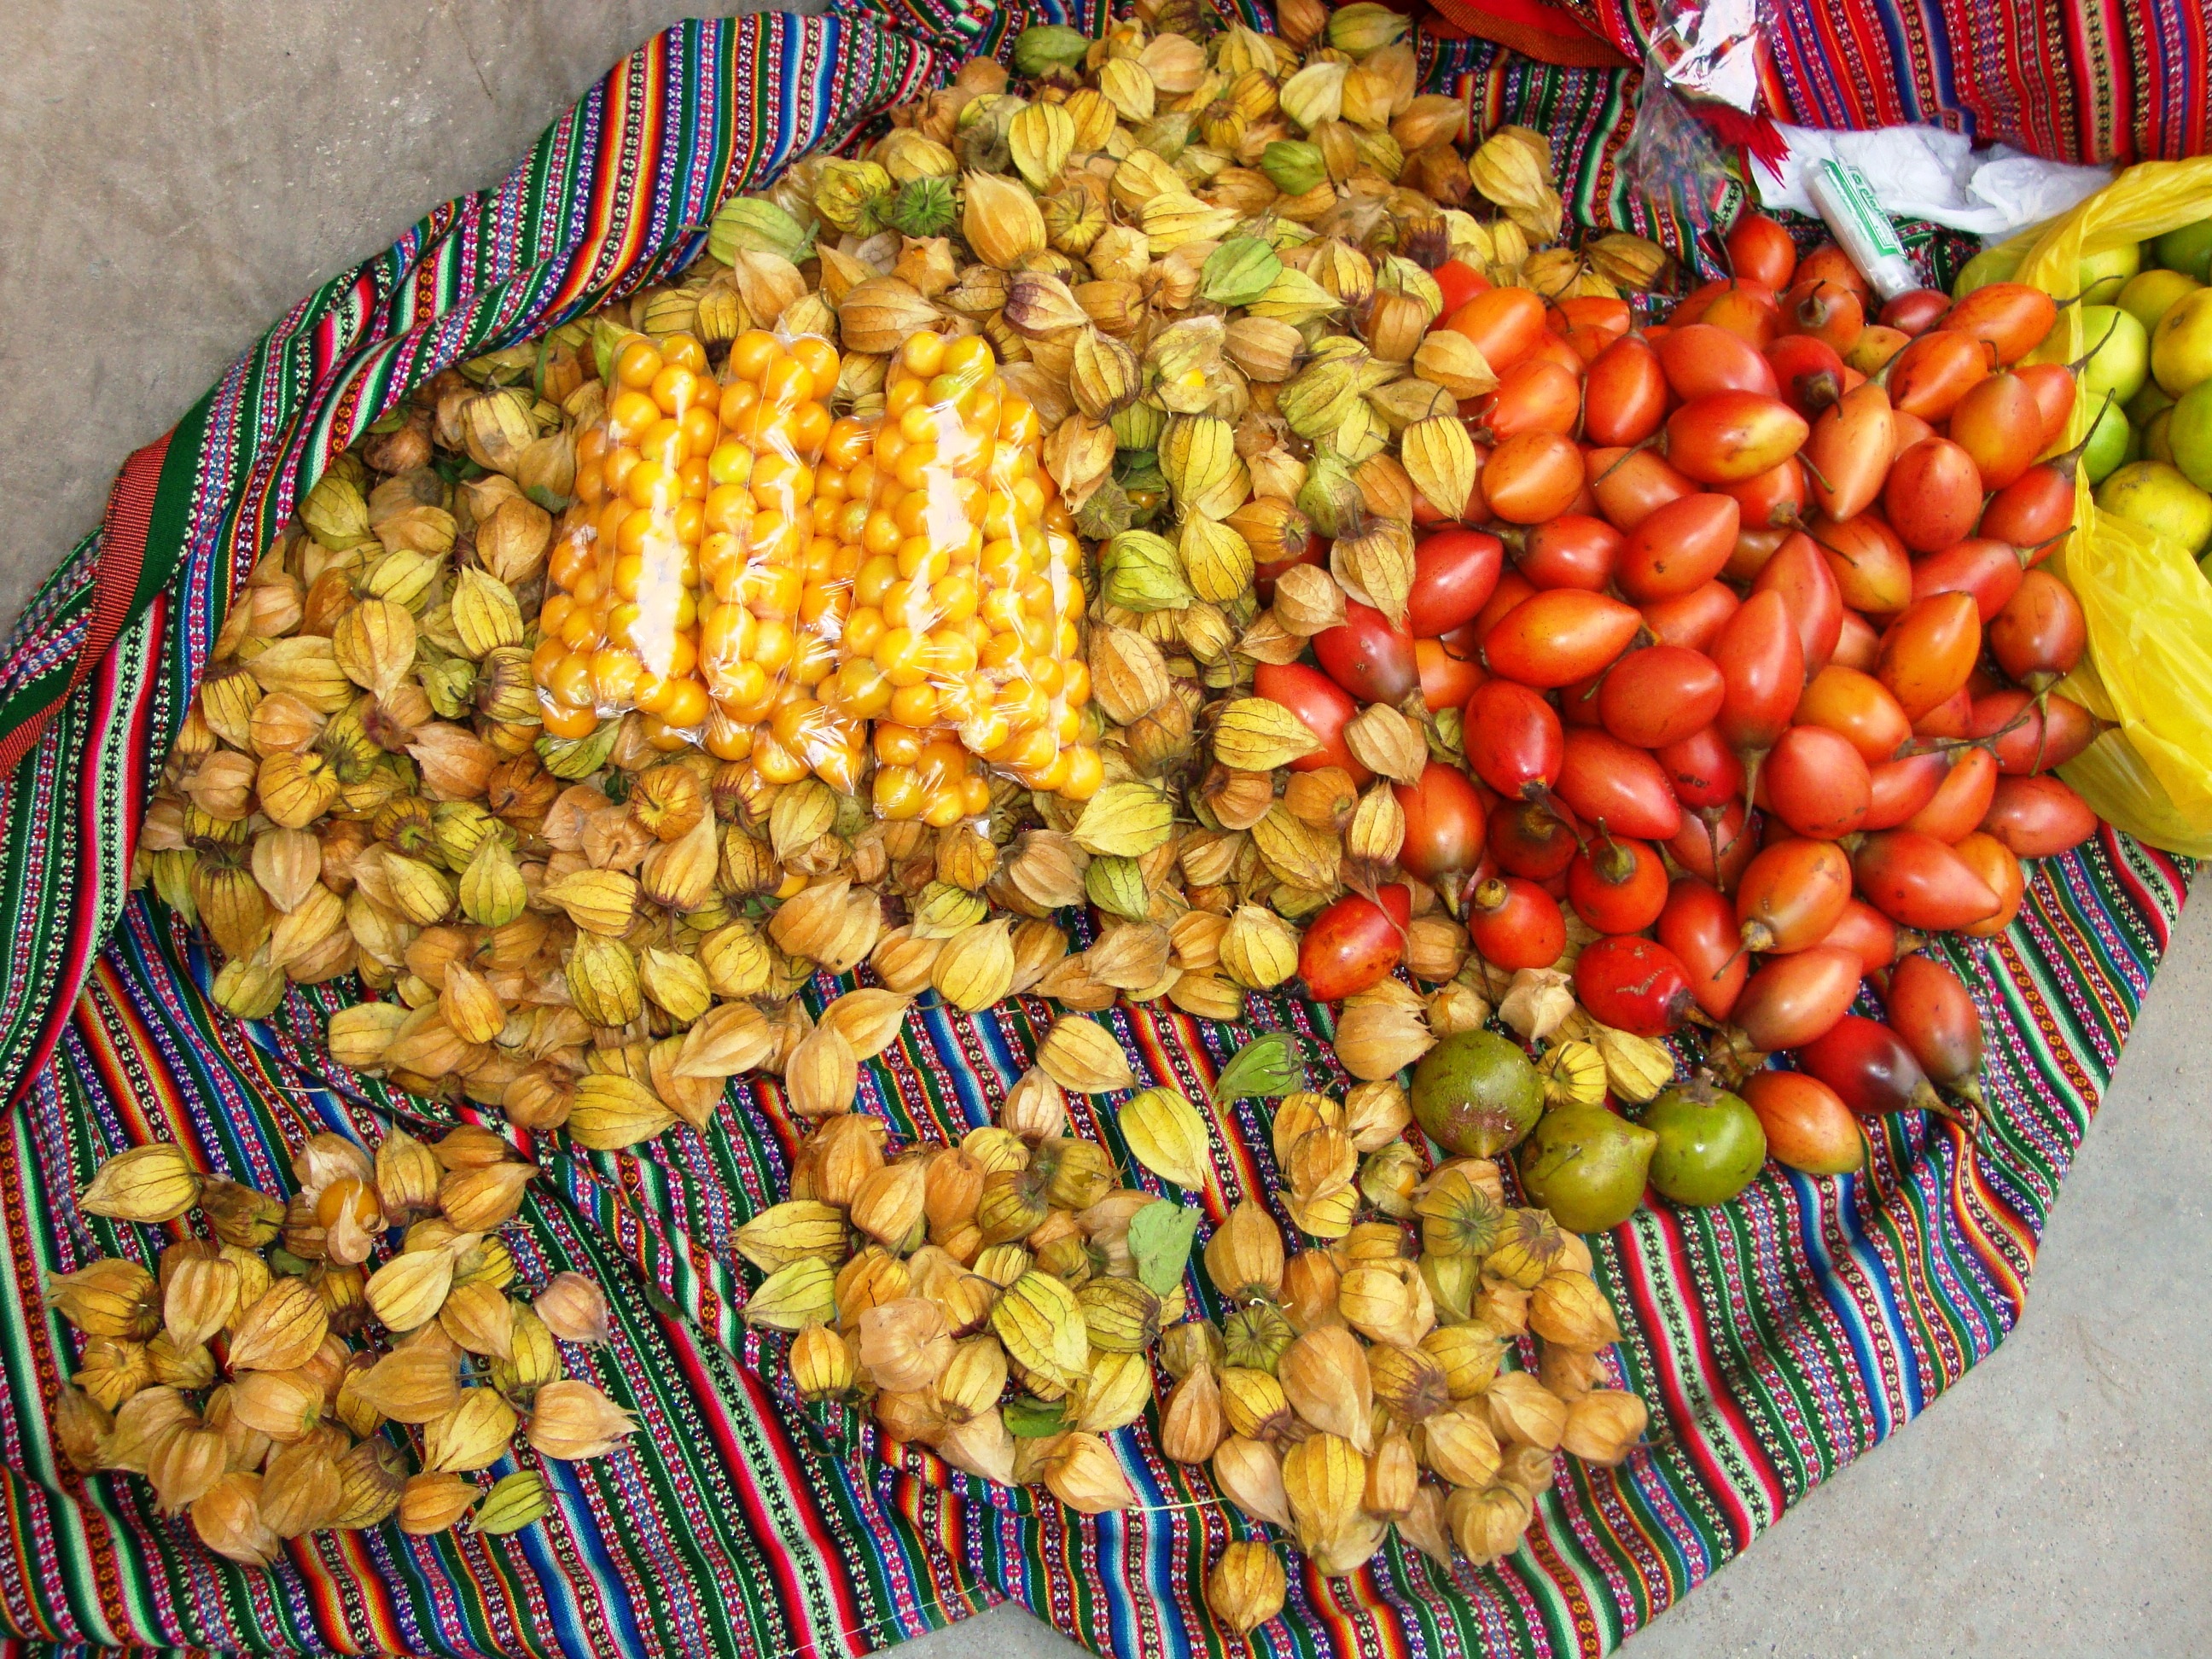
plant, fruit, dish, food, produce, vegetable, crop, cuisine, peru, vegetarian food, flowering plant, biodiversidad, cajamarca, land plant, seafood boil